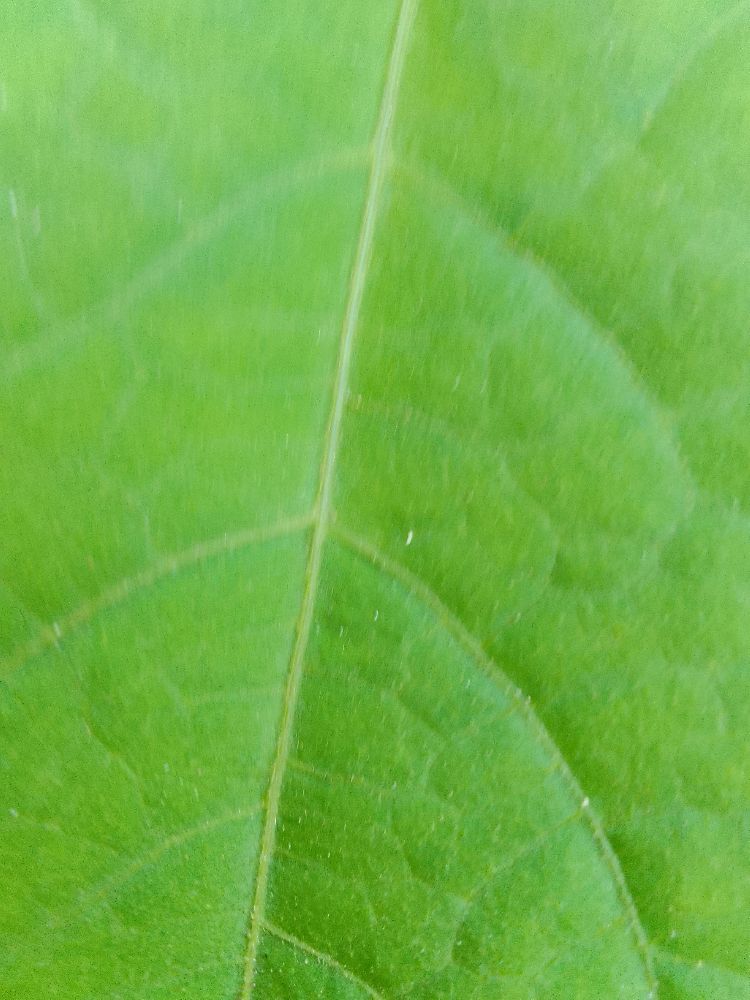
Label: healthy